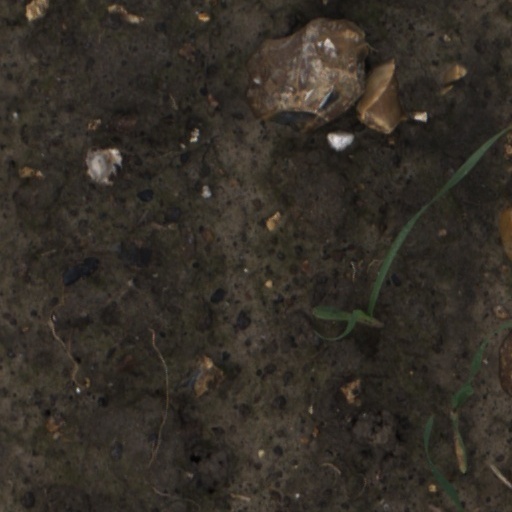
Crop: wheat